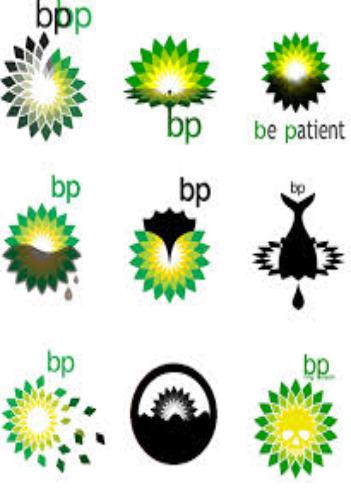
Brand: BP
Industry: Others